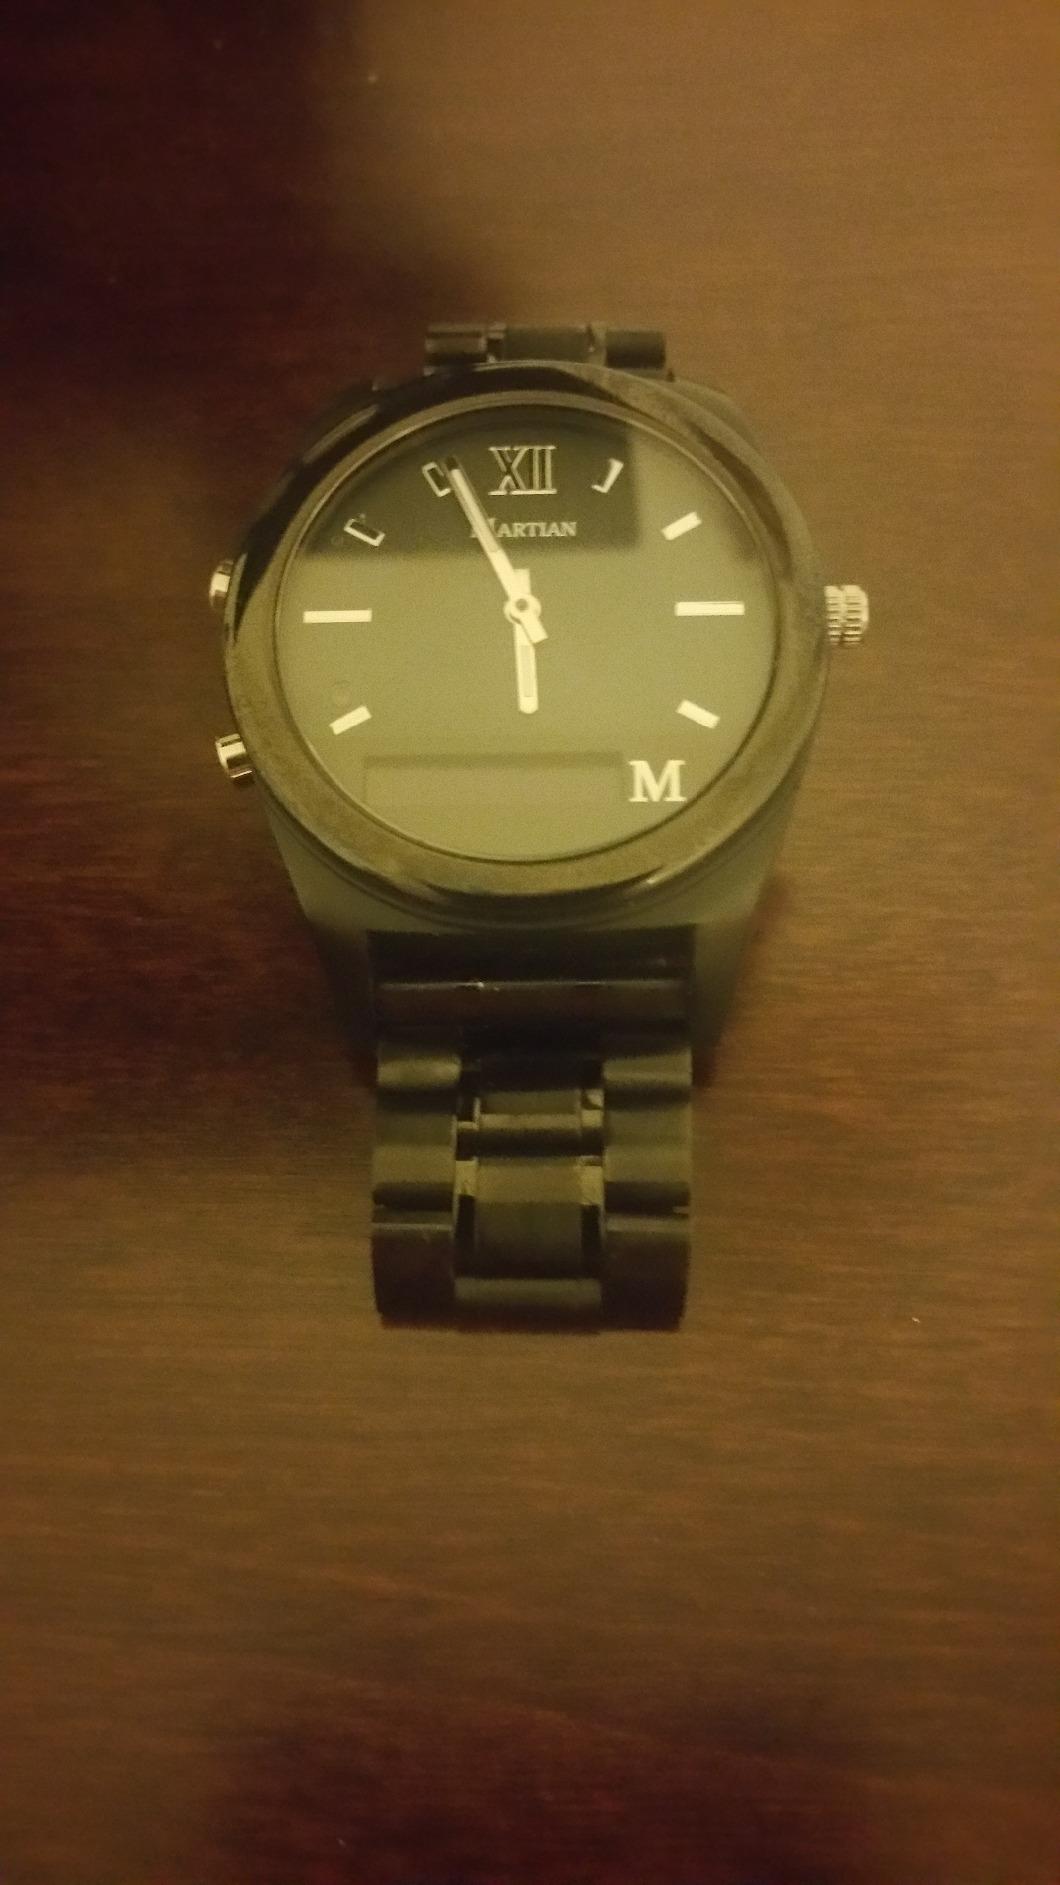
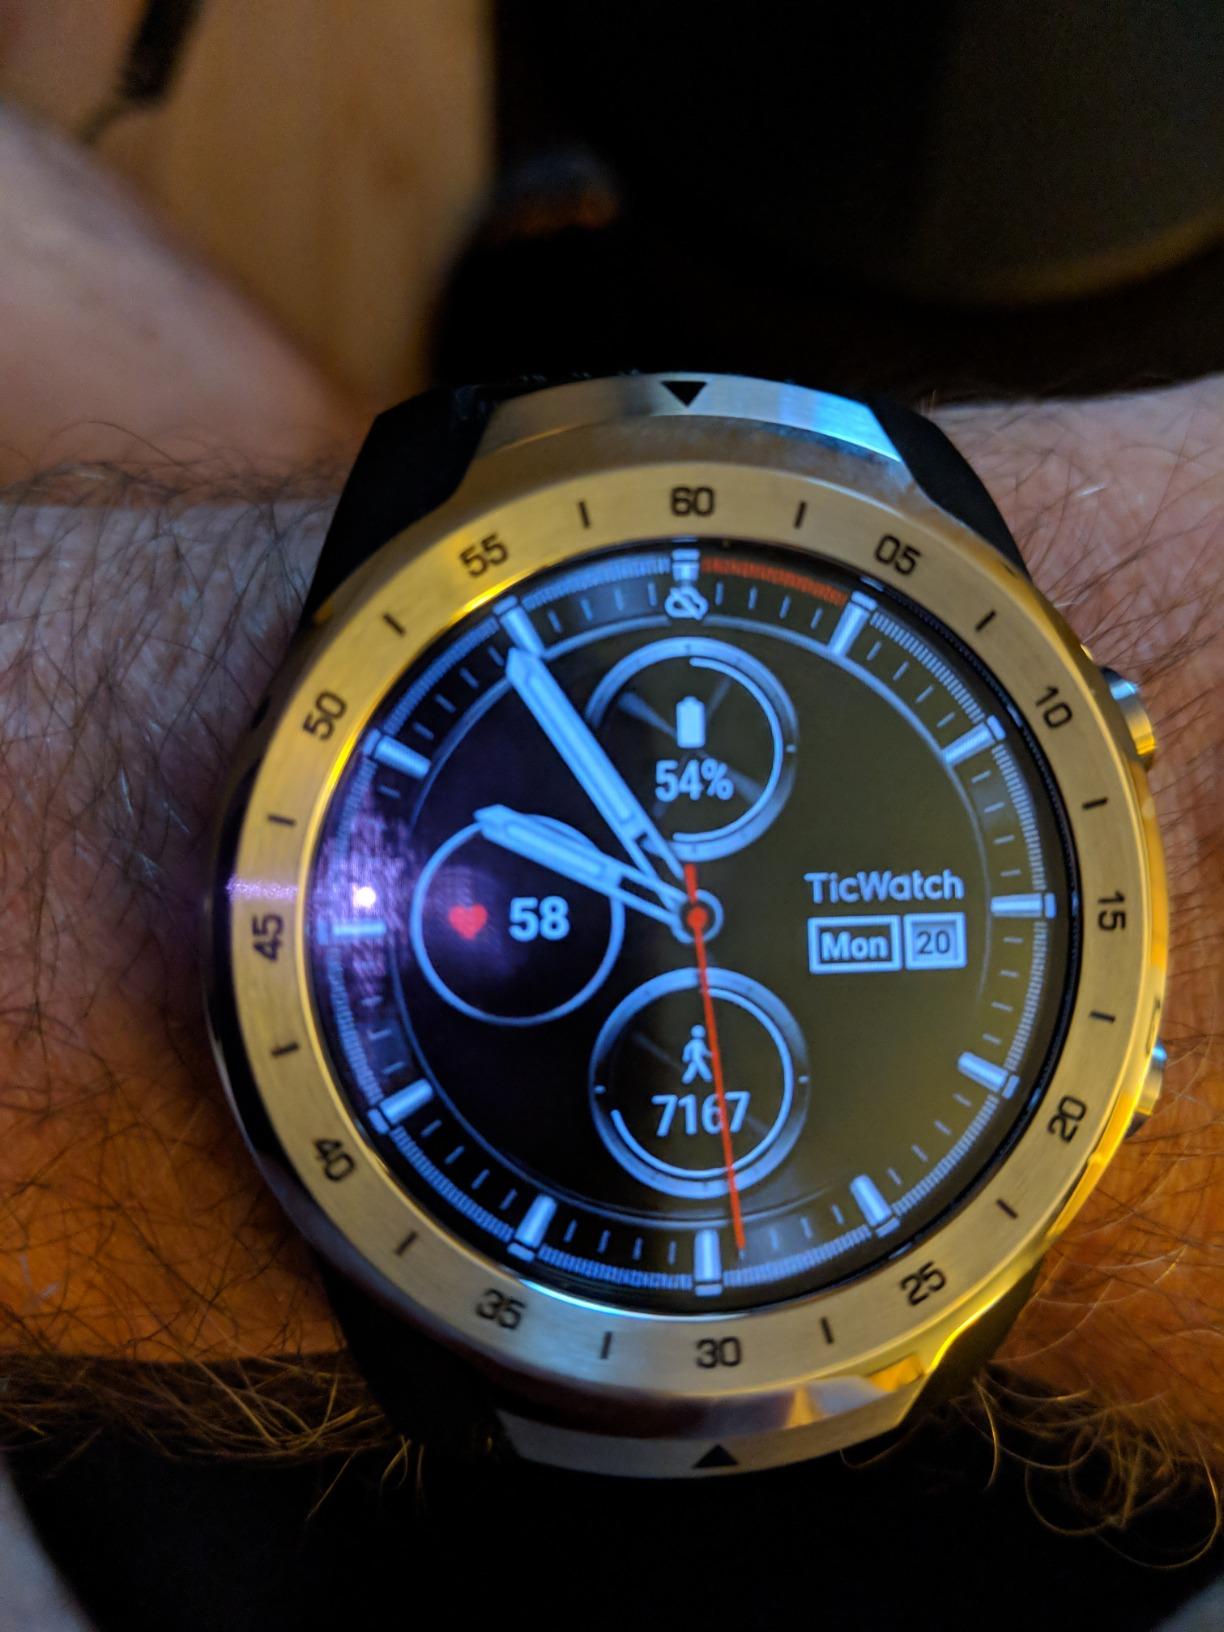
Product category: smartwatch
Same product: no